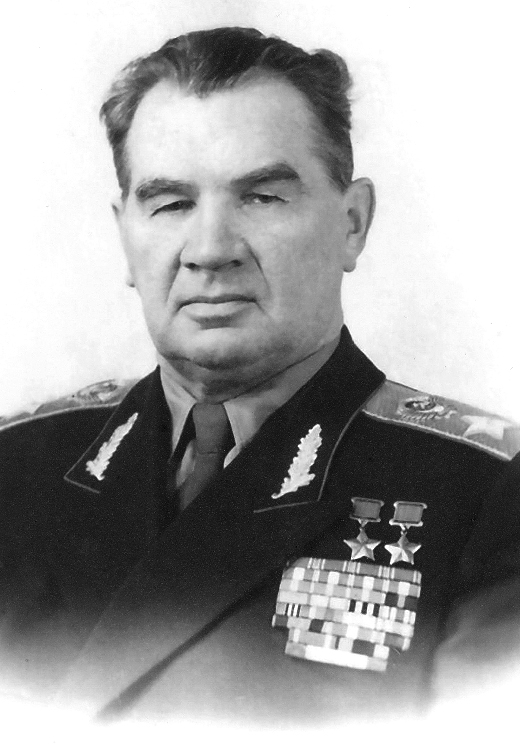
วาซีลี ชุยคอฟ

|name= วาซีลี ชุยคอฟ
|birth_date= 12 กุมภาพันธ์ 1900
|death_date= 18 มีนาคม 1982 (82 ปี)
|birth_place=Serebryanye Prudy, Tula Governorate, จักรวรรดิรัสเซีย
|death_place=มอสโก สหภาพโซเวียต
|image= Vasily Ivanovich Chuikov.jpg
|image_size = 200px
|caption= จอมพลวาซีลี อีวาโนวิช ชุยคอฟ (ช่วงปี 1950)
|nickname= "The Man of Iron Will" "The Stone"
|serviceyears= 1917–1972
|rank= จอมพลแห่งสหภาพโซเวียต
|commands= กองทัพที่ 4กองทัพที่ 62ทหารองครักษ์ที่ 8มณฑลทหารบกเคียฟ
|battles=สงครามโลกครั้งที่สอง
* ยุทธการที่สตาลินกราด
* ยุทธการที่เบอร์ลิน
|awards= วีรชนแห่งสหภาพโซเวียต|วีรบุรุษแห่งสหภาพโซเวียต (2)
* เครื่องอิสริยาภรณ์เลนิน (9)
* เครื่องอิสริยาภรณ์การปฏิวัติเดือนตุลาคม
* เครื่องอิสริยาภรณ์ธงแดง (4)
* เครื่องอิสริยาภรณ์ซูโวรอฟ ชั้นที่หนึ่ง (3)
* เครื่องอิสริยาภรณ์ดาวแดง
* Distinguished Service Cross (สหรัฐอเมริกา)
|laterwork= สมาชิกคณะกรรมาธิการกลางพรรคคอมมิวนิสต์แห่งสหภาพโซเวียต
ไฟล์:Cujkov.jpg|150px|thumb|พลโทวาซีลี อีวาโนวิช ชุยคอฟ ในแนวรบด้านตะวันออก (สงครามโลกครั้งที่สอง)|มหาสงครามรักชาติ(ก่อนปี 1943)
วาซีลี อีวาโนวิช ชุยคอฟ (, 12 กุมภาพันธ์ ค.ศ. 1900 - 18 มีนาคม ค.ศ. 1982) เป็นพลโทในกองทัพแดงระหว่างสงครามโลกครั้งที่สอง ได้รับเหรียญดาวทองของวีรชนแห่งสหภาพโซเวียตสองครั้ง (ค.ศ. 1944 และ 1945) และหลังสงครามได้รับเลื่อนยศเป็นจอมพล
ระหว่างสงครามโลกครั้งที่สอง ชุยคอฟมีประวัติการรบในโปแลนด์ ฟินแลนด์ และยังเคยเป็นที่ปรึกษาแก่เจียง ไคเช็กของจีน ใน ค.ศ. 1942 เขามีส่วนในยุทธการสตาลินกราด หลังจากนั้น บังคับบัญชาทหารองครักษ์ที่ 8 (8th Guards) และนำการบุกผ่านโปแลนด์ และนำการรุกของโซเวียตกระทั่งพิชิตกรุงเบอร์ลินใน ค.ศ. 1945
หลังสงคราม ชุยคอฟดำรงตำแหน่งผู้บัญชาการทหารกองกำลังภาคพื้นดินของกองทัพโซเวียต หัวหน้าการป้องกันสาธารณะ และเป็นสมาชิกคณะกรรมาธิการกลางพรรคคอมมิวนิสต์แห่งสหภาพโซเวียต
หมวดหมู่:ทหารชาวโซเวียต
หมวดหมู่:จอมพลแห่งสหภาพโซเวียต
หมวดหมู่:นายพลในสงครามโลกครั้งที่สอง
หมวดหมู่:ทหารในสงครามโลกครั้งที่สอง
หมวดหมู่:ผู้นำการทหารในสงครามโลกครั้งที่สอง
หมวดหมู่:วีรชนแห่งสหภาพโซเวียต
หมวดหมู่:สมาชิกพรรคคอมมิวนิสต์แห่งสหภาพโซเวียต